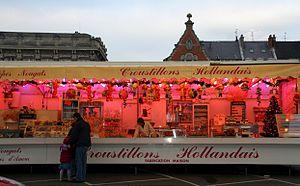
Roulotte de croustillons à Cambrai en décembre 2008
Les croustillons sont une pâtisserie belgo-néerlandaise constituée de petites bouchées de pâte à beignets cuites dans une friture et généralement saupoudrées de sucre glace.